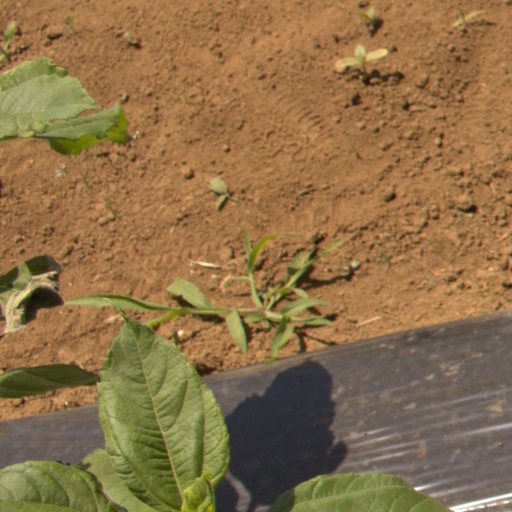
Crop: Jerusalem artichoke